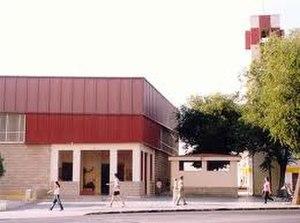
La Fraternité Sacramentelle du Pardon est une confrérie de pénitents de Huelva, en Espagne.